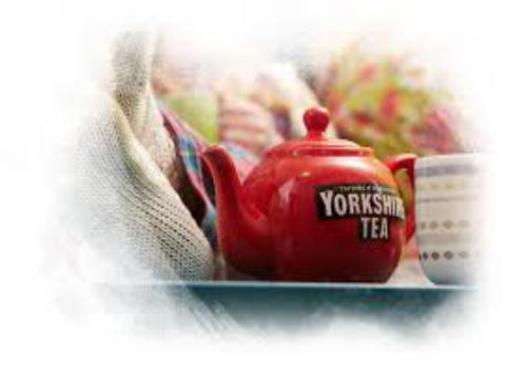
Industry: Food